Appalachian School of Law

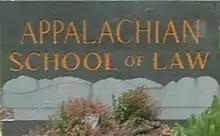
Sign at the entrance to the school

Buchanan County brought ASL to Grundy in order to revitalize a town that had been in a steady economic decline since the town's flood of 1977. ASL has brought a positive economic impact on its home town, including spurring construction of rental homes and the opening of additional businesses in the area. ASL has become a success story for the concept of higher education as an economic development tool. The school has brought in $12 million per year to the local economy. ASL's economic success spurred the conception and implementation of the Appalachian College of Pharmacy (formerly University of Appalachia College of Pharmacy), which was founded in 2003 and opened its doors in 2005.